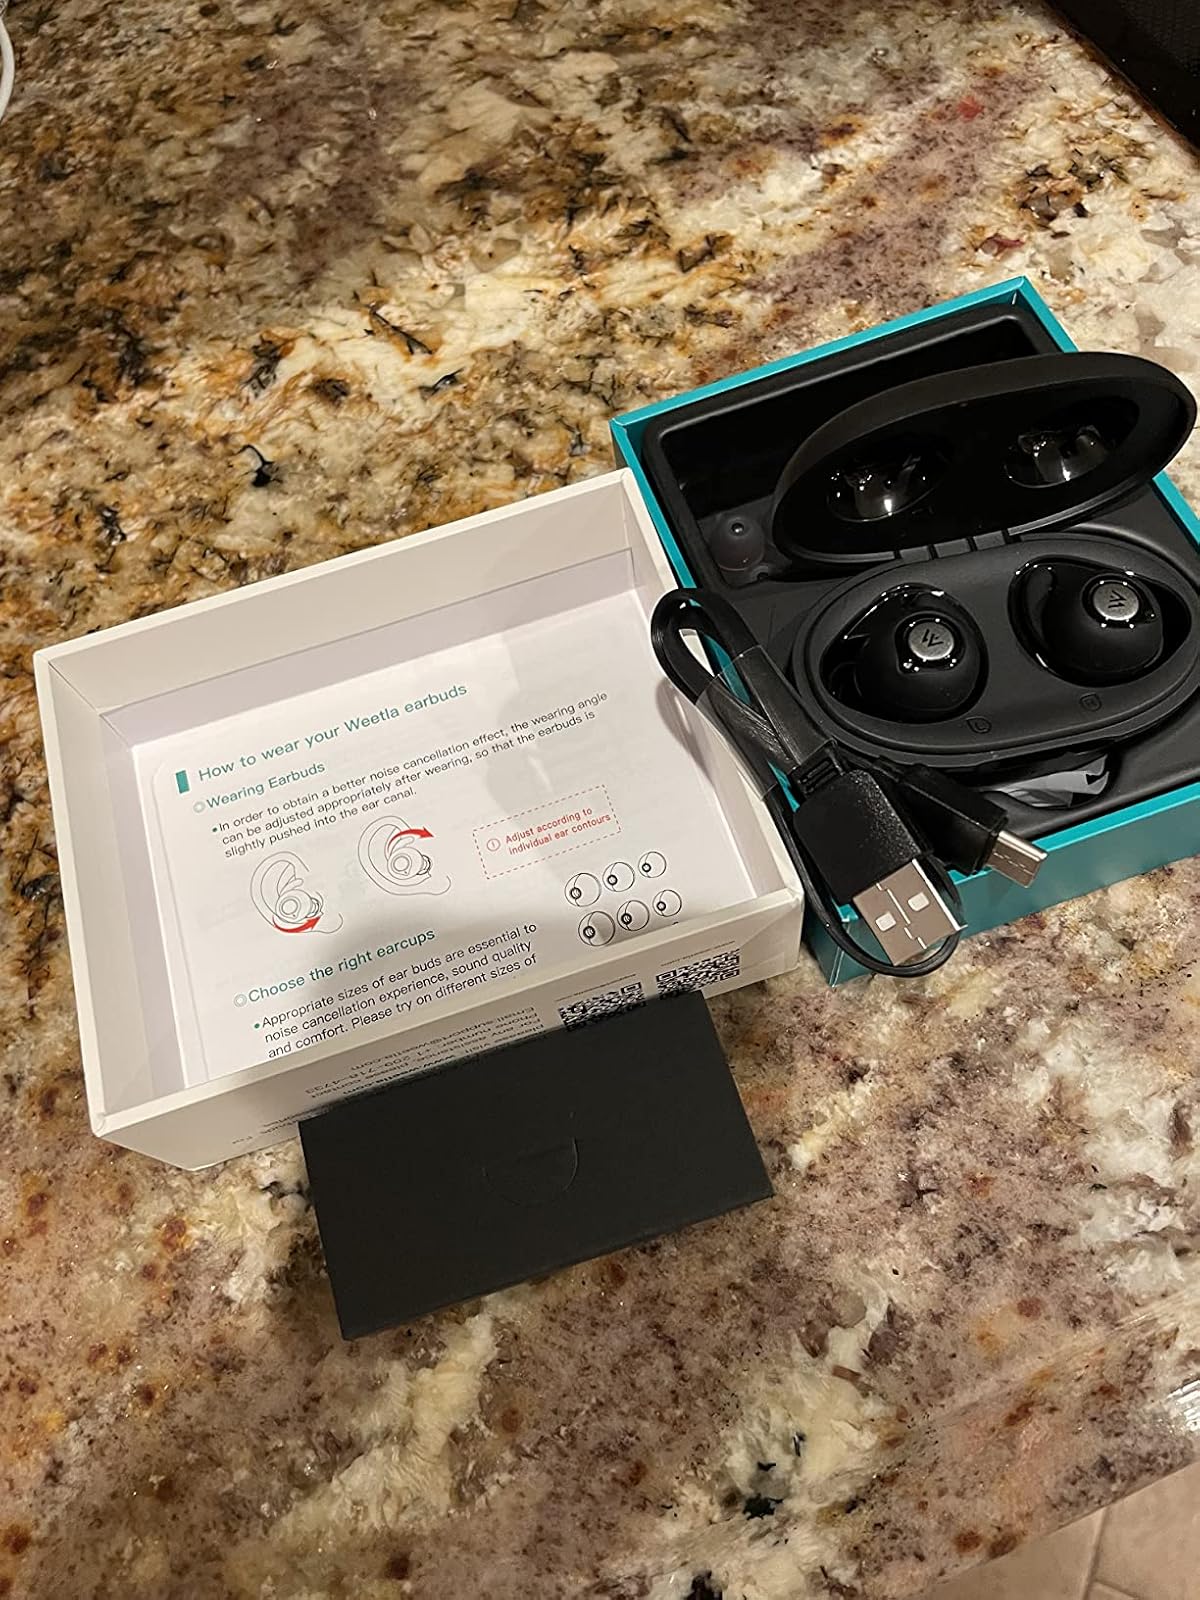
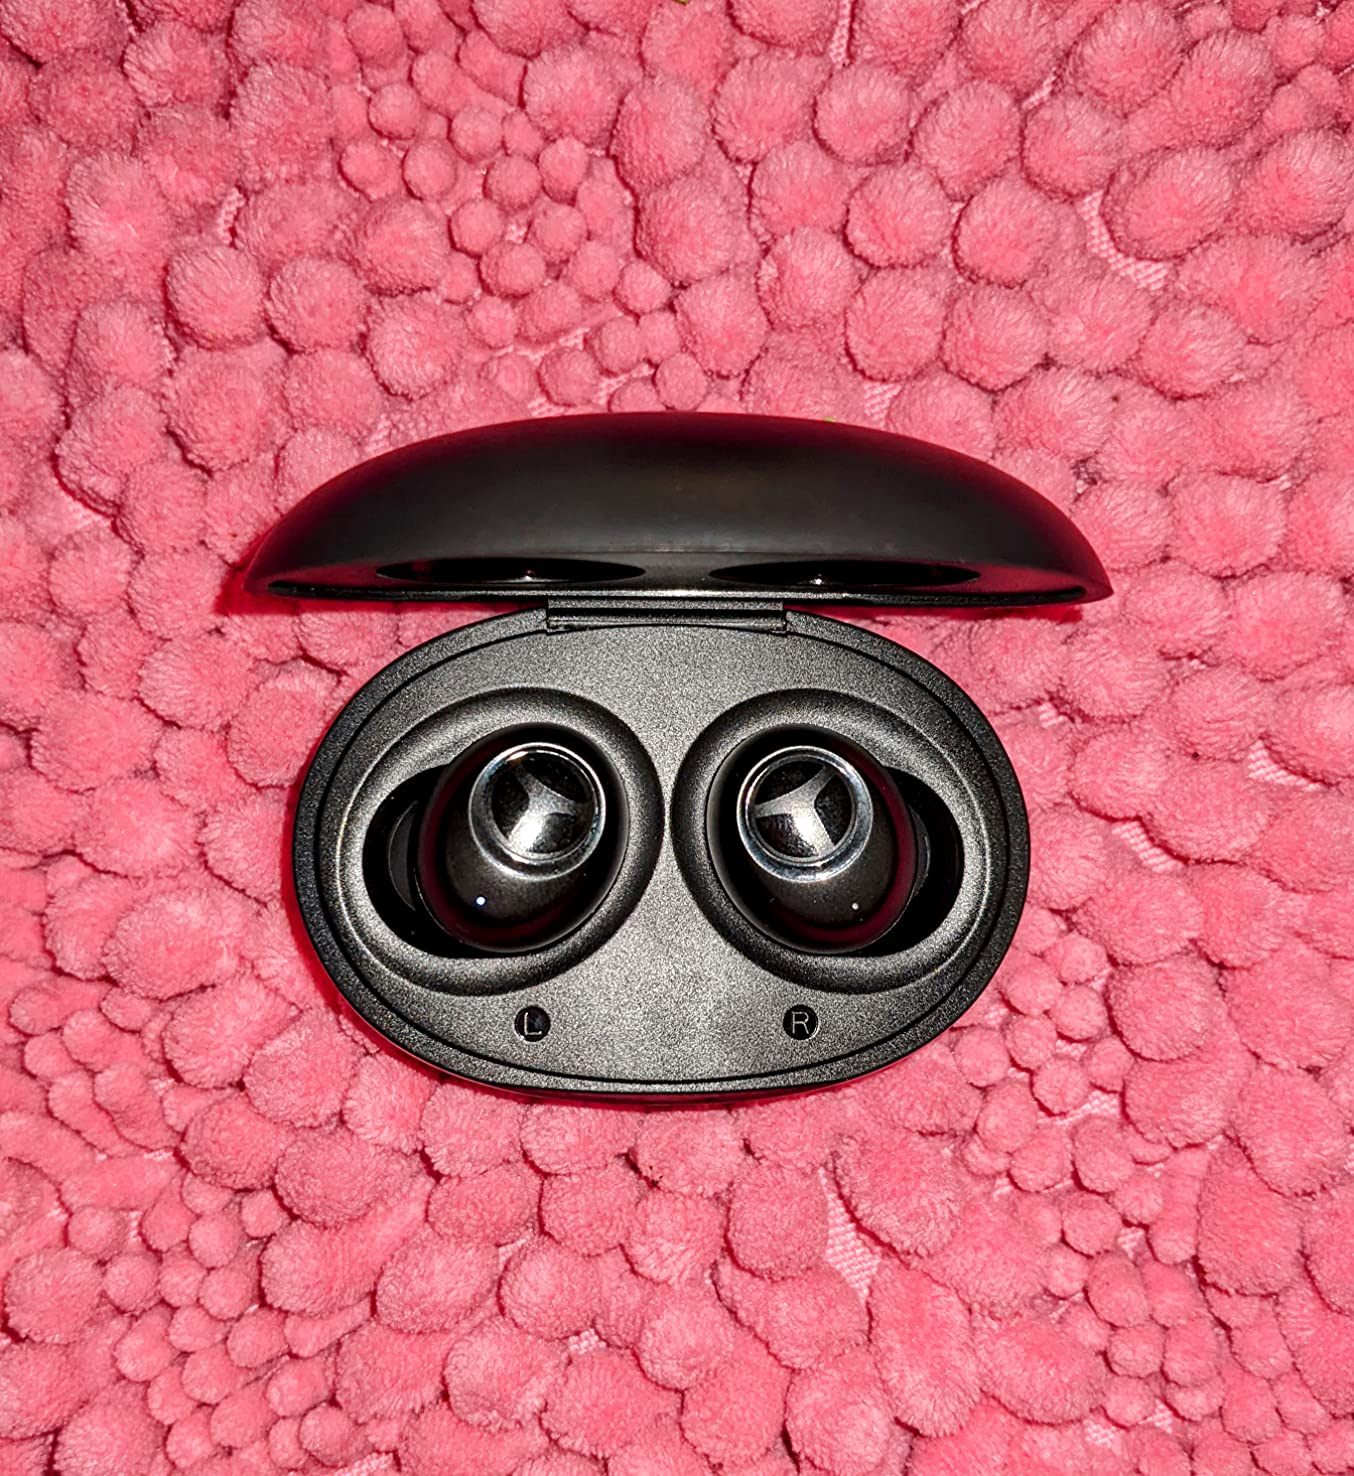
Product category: earbuds
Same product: no